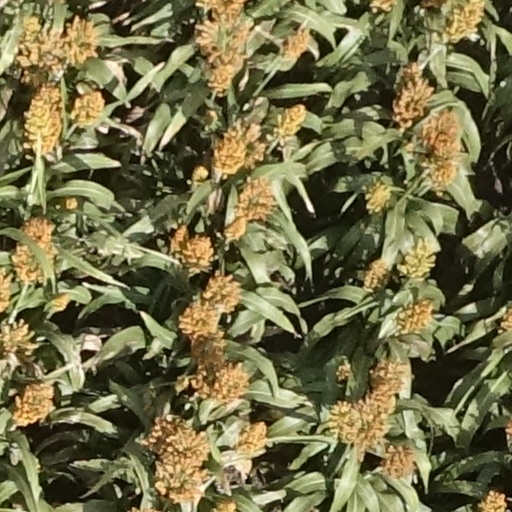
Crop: sorghum